Thundorf, Switzerland

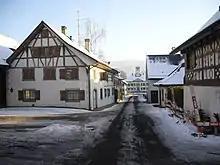
Thundorf

Thundorf has an area, , of . Of this area, or 57.1% is used for agricultural purposes, while or 37.3% is forested. Of the rest of the land, or 5.6% is settled (buildings or roads), or 0.1% is either rivers or lakes and or 0.1% is unproductive land.